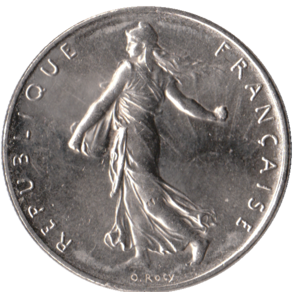
Ceci est une liste de toutes les émissions de Franc français depuis 1960, les pièces de monnaies ainsi que les billets de banque.
Événements de l'année 2005 en France.
Sont listés dans cette chronologie des faits économiques des évènements importants de l'histoire économique.
Le franc est une unité monétaire utilisée d'abord en France puis par plusieurs autres pays. Il se divise en 100 centimes.
La pièce de 1 franc Semeuse version 1960 est une pièce de monnaie française d'une valeur de un franc. Frappée de 1960 à 2001, elle reprend le même dessin que les pièces de 1 franc frappées à la fin du XIXᵉ siècle et au début du XXᵉ siècle, ces dernières étant alors des pièces en ancien franc. Il s'agit du type Semeuse créé en 1897 par Oscar Roty utilisé depuis sur plusieurs pièces de monnaies ainsi que des timbres - et qu'on retrouvera, stylisé, sur plusieurs pièces en euro.